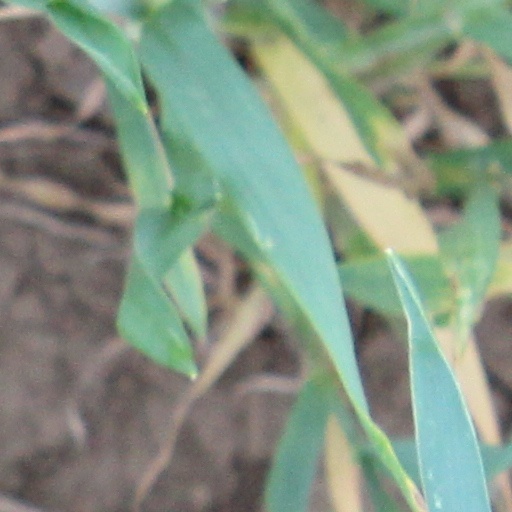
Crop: wheat